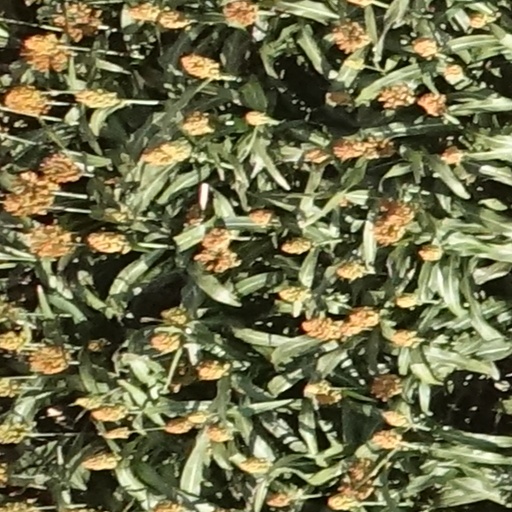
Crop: sorghum